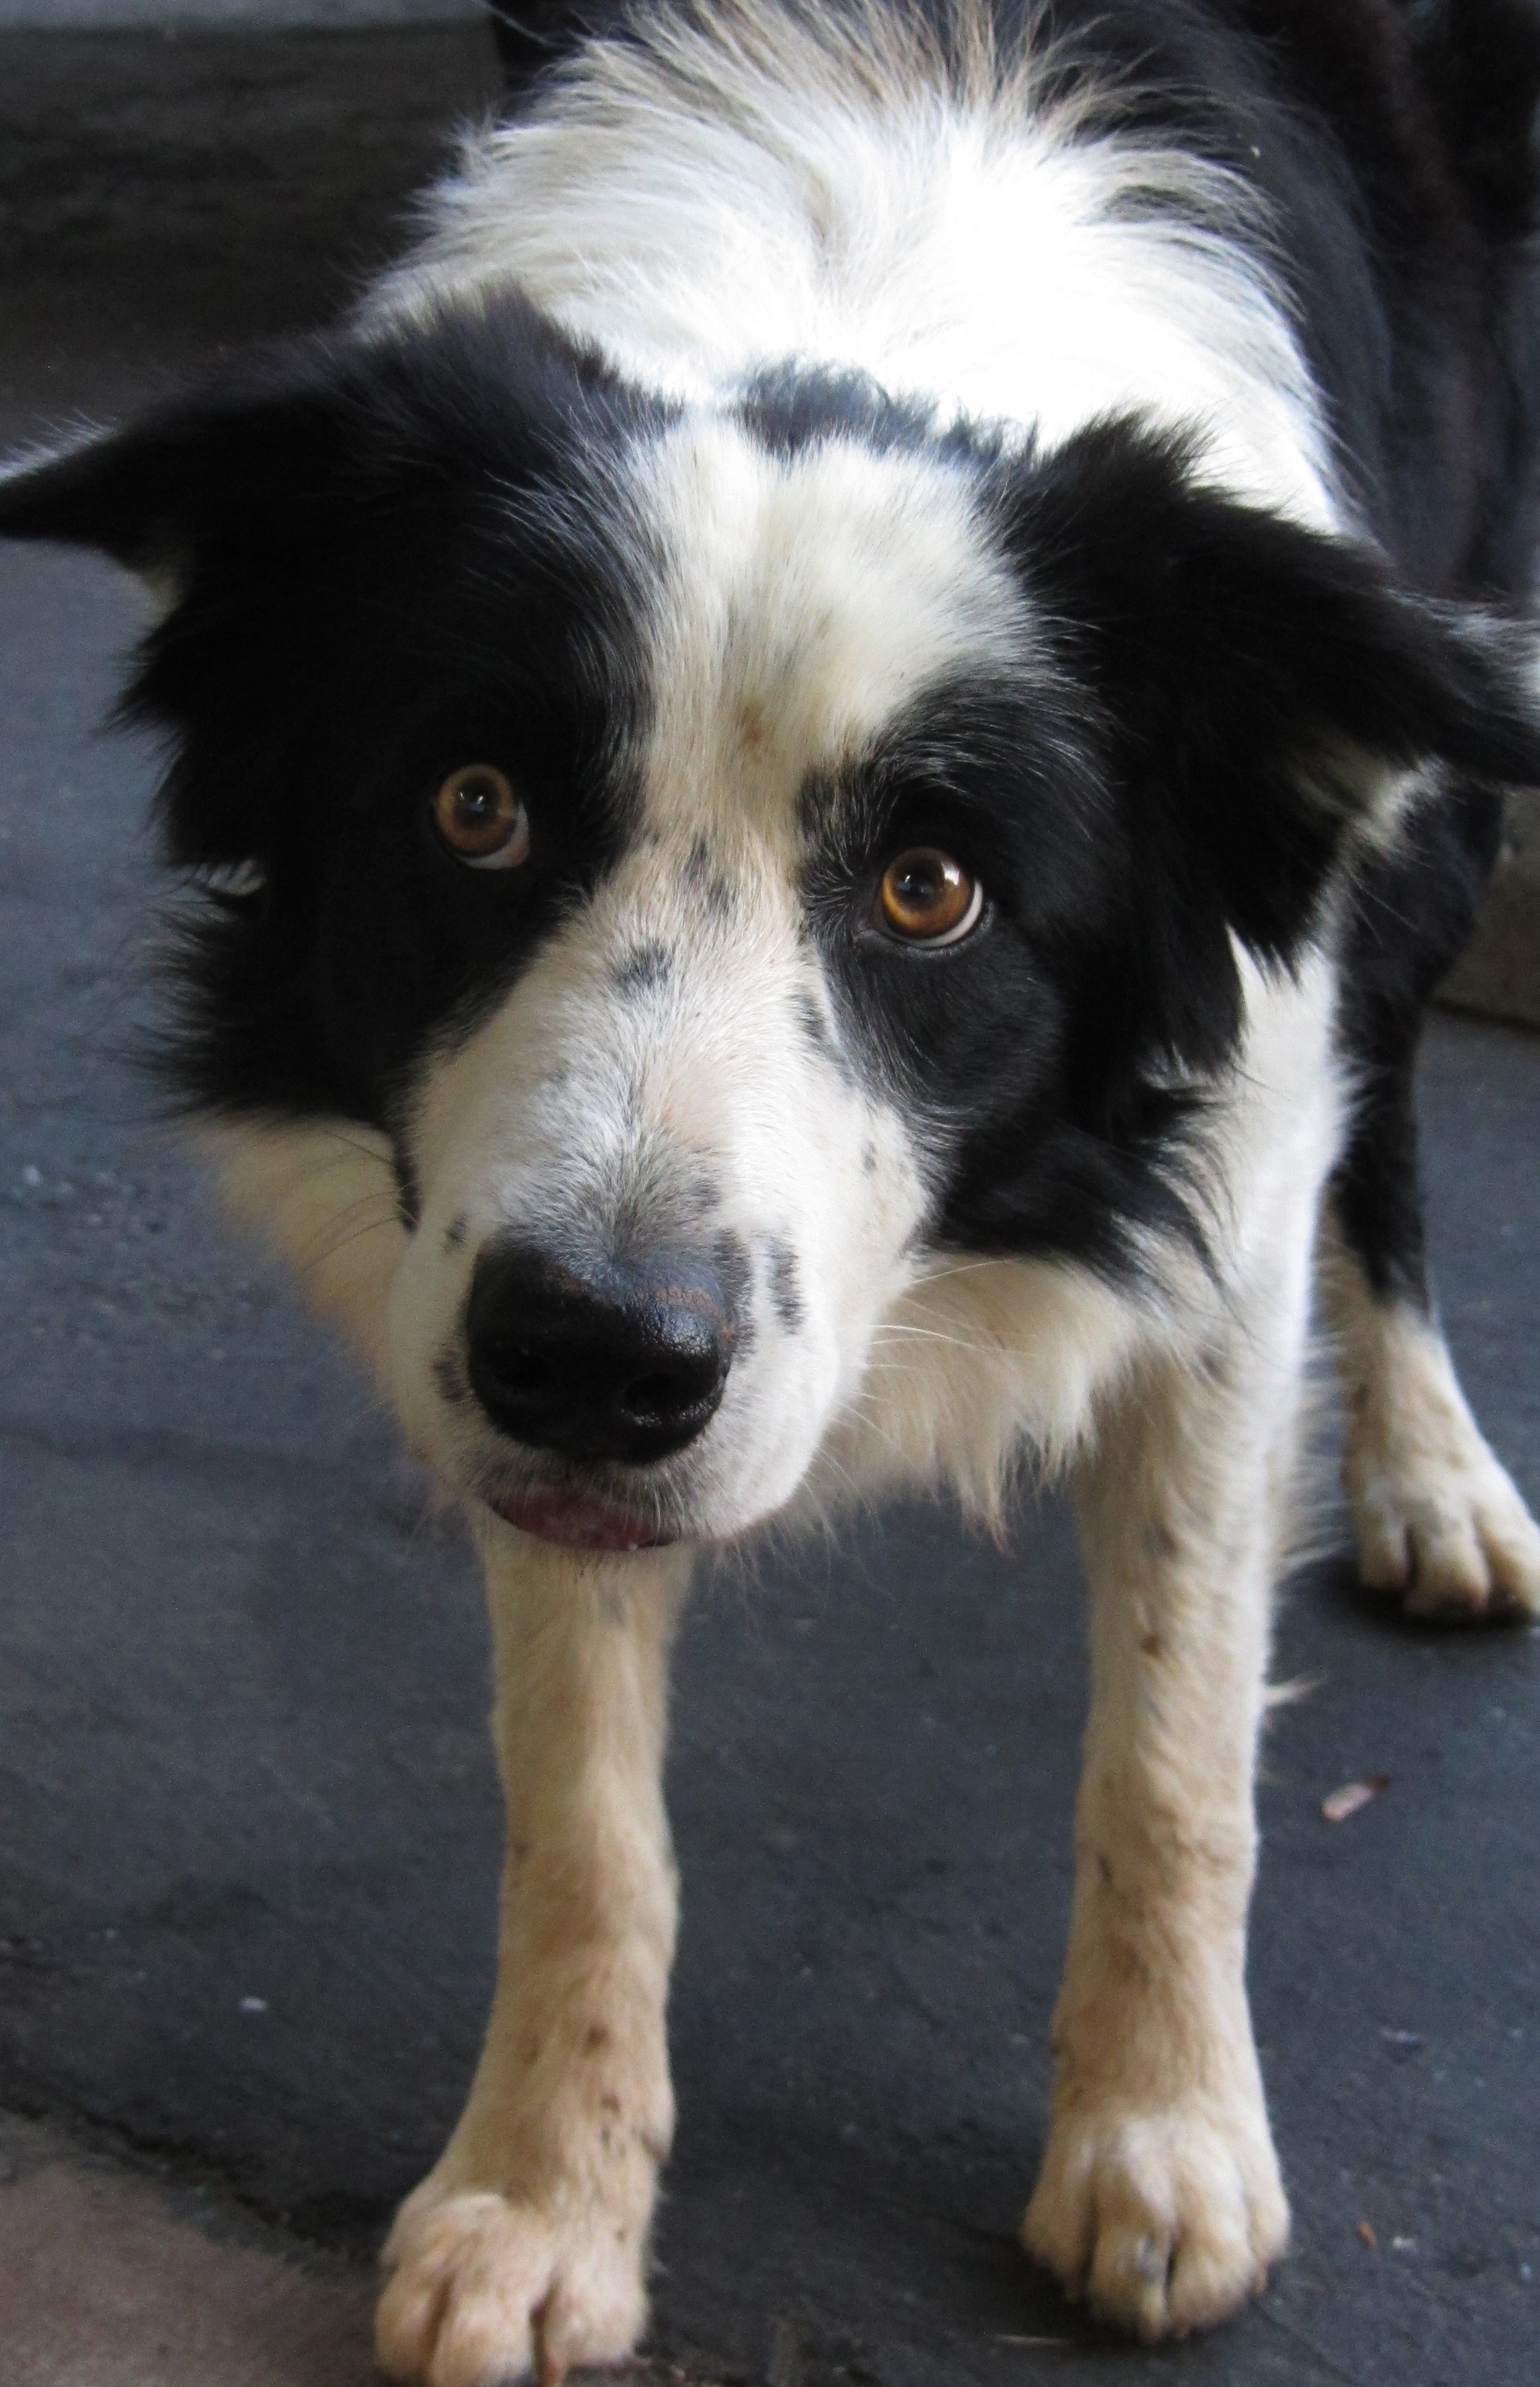
white, dog, animal, canine, looking, pet, mammal, black, shepherd, border collie, australian, eyes, look, vertebrate, stare, concentrate, curious, dog breed, intent, australian shepherd, dog like mammal, carnivoran, dog breed group, miniature australian shepherd, english shepherd